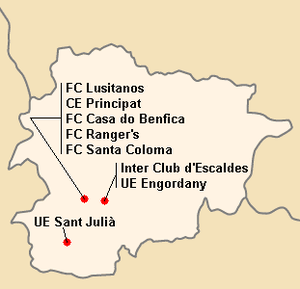
Répartition des clubs en Primera Division 2007-2008.
La saison 2007-2008 de Primera Divisió est la treizième édition de la première division andorrane.